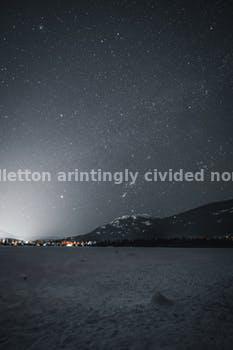
Label: Watermark